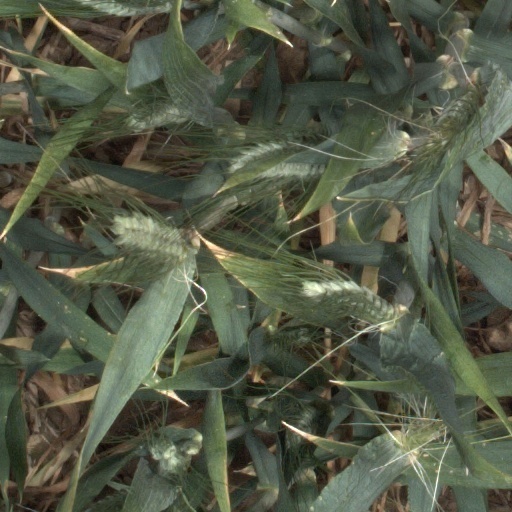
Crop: wheat